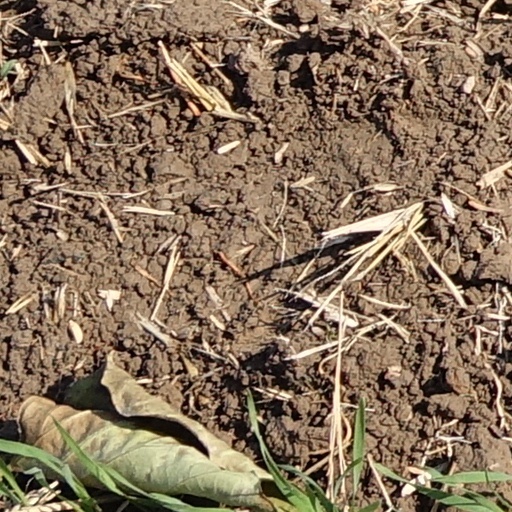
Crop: wheat